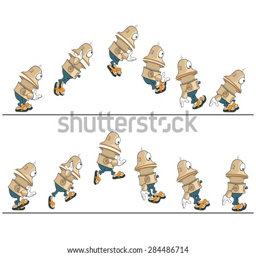
cartoon character cute robot for a computer game